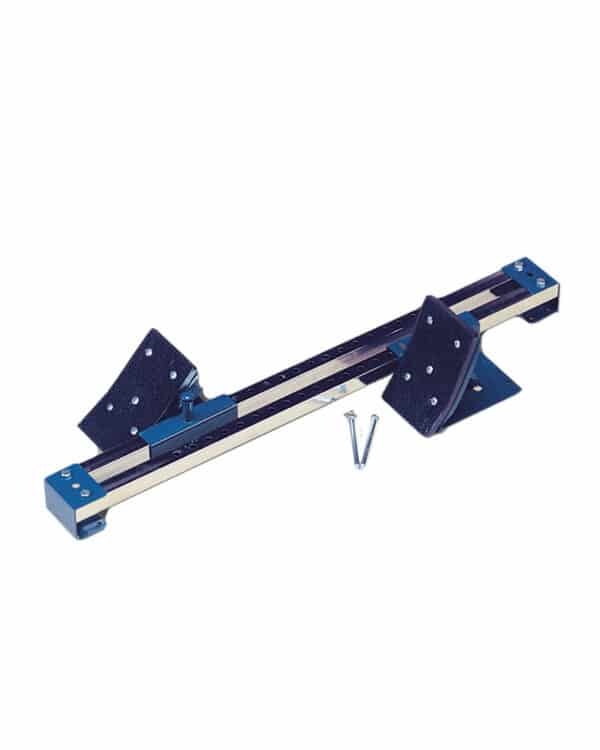
360 Athletics Starting Block Deluxe
Ideal for synthetic tracks, this starting block is made with double square steel tube construction.
Brand: 360 Athletics Inc.
Category: Sporting Goods > Athletics > Track & Field > Track Starting Blocks